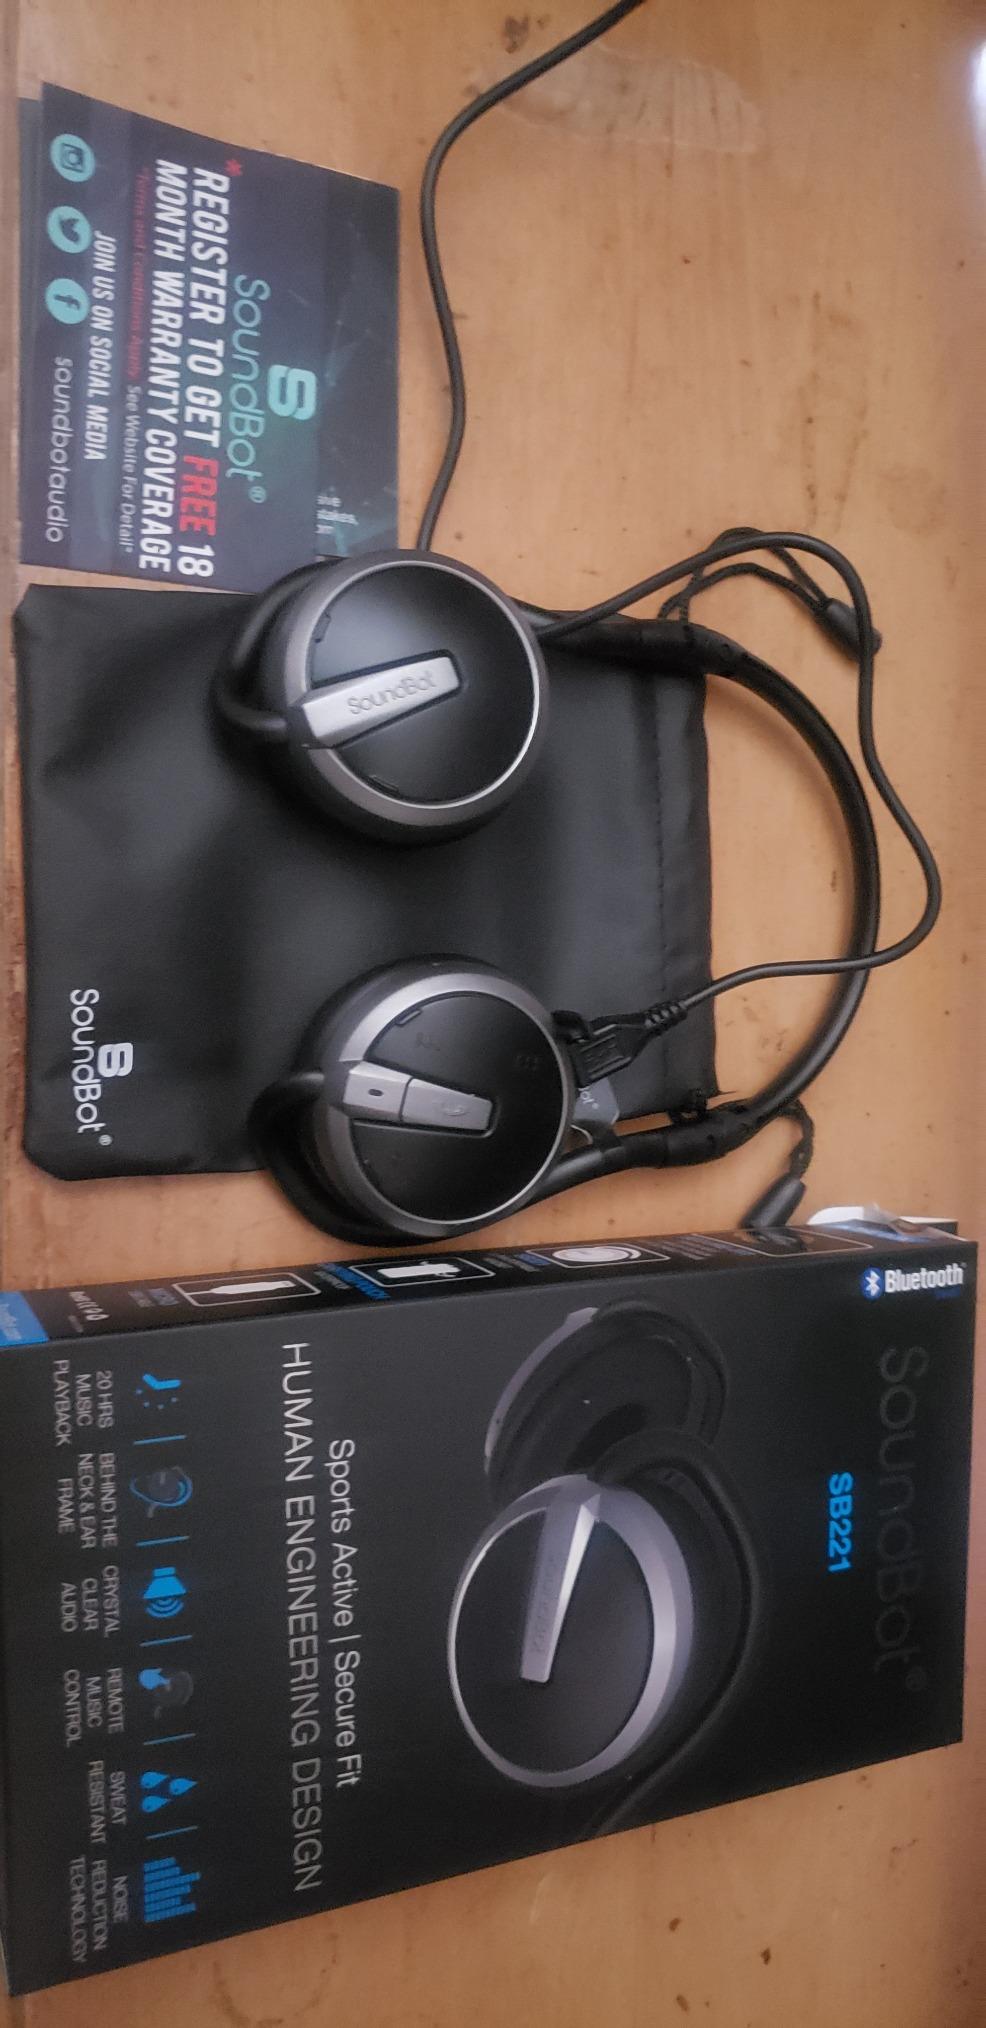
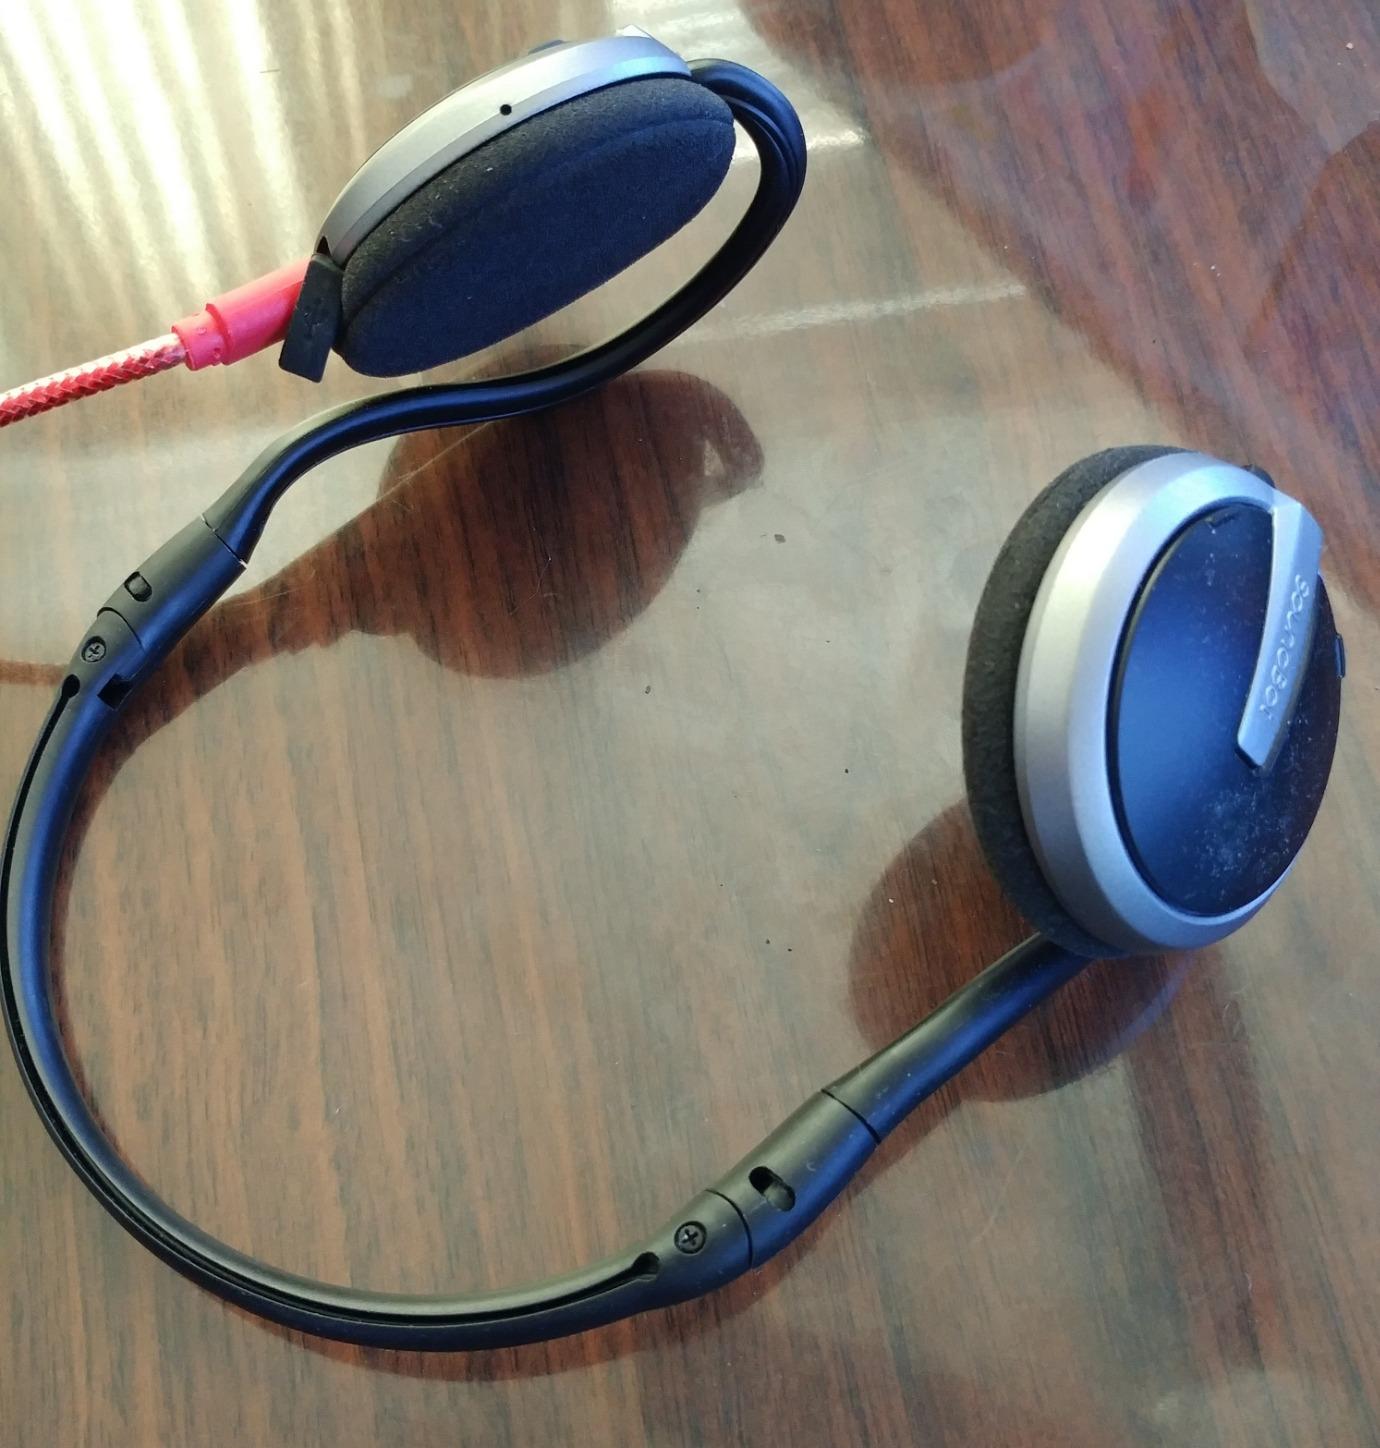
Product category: headphones
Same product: yes